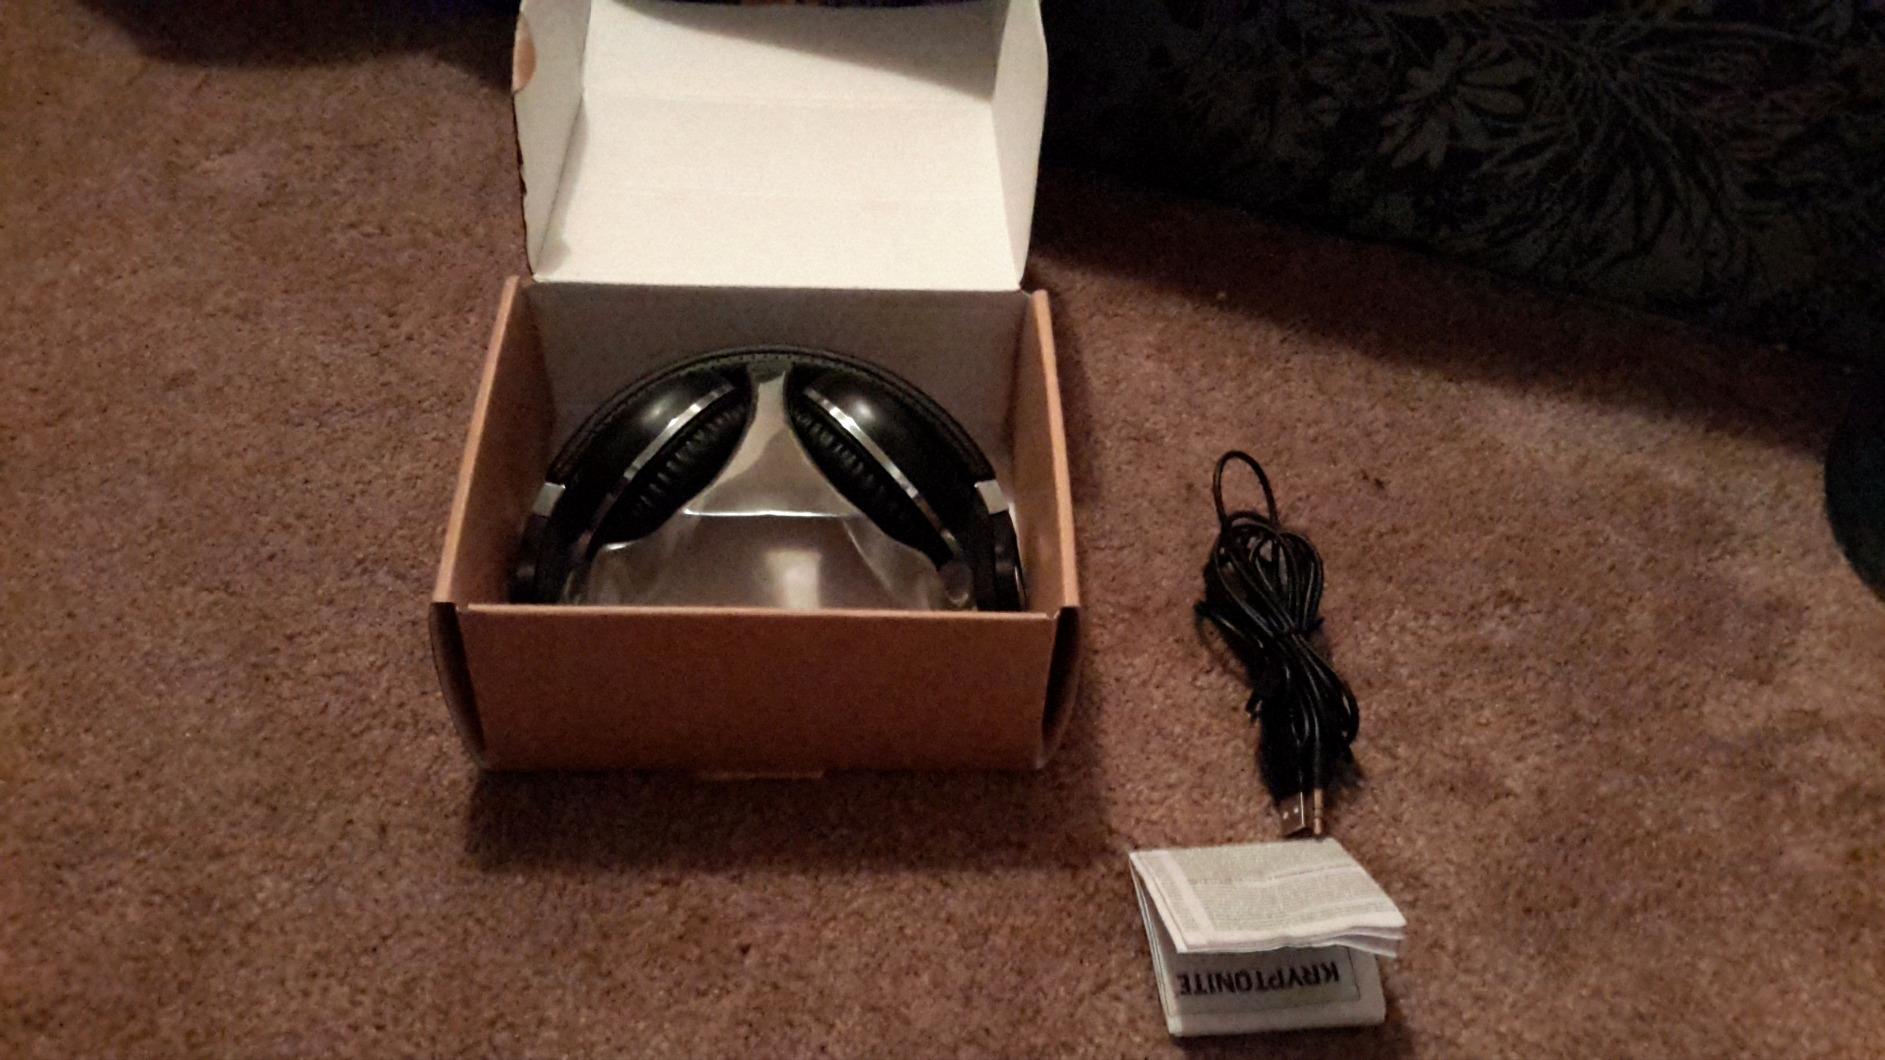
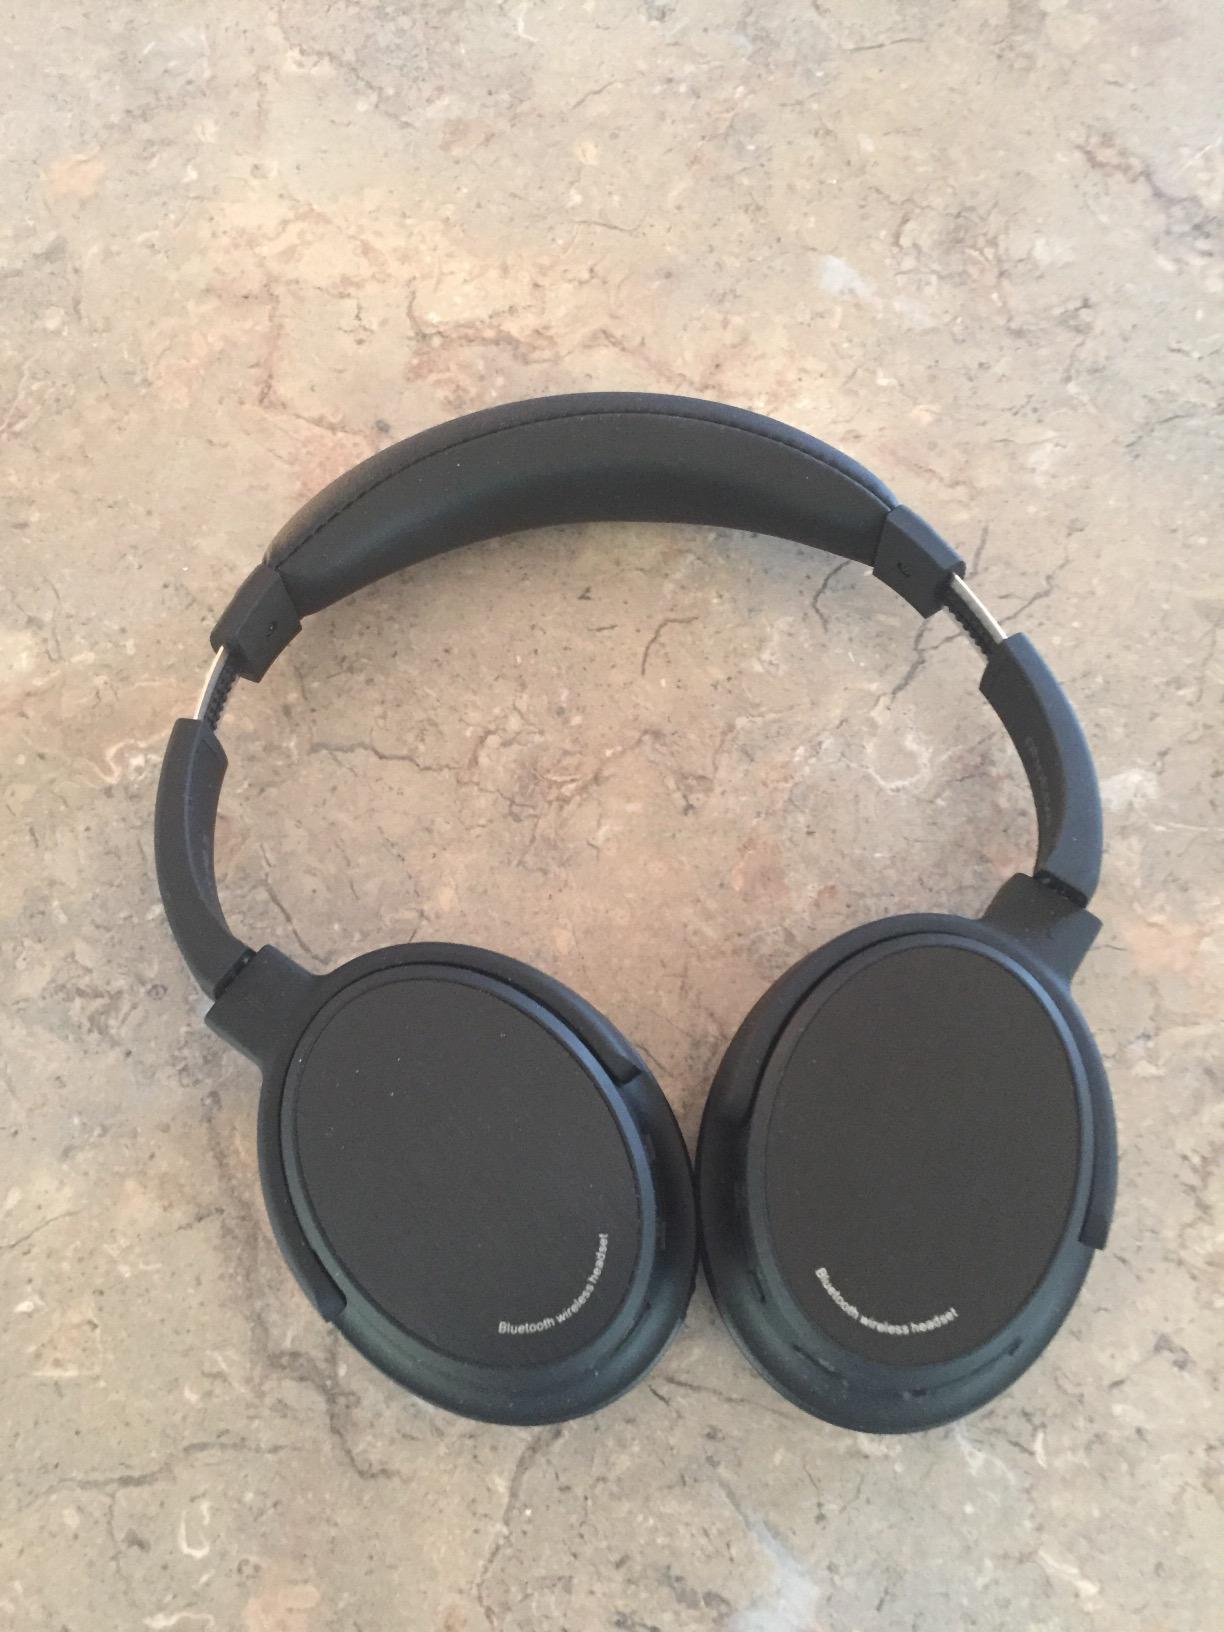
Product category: headphones
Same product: no